History of the Székely people

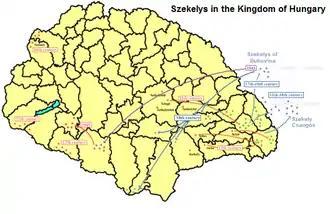
Székely people in the Kingdom of Hungary

After the theory of Hunnic descent lost scholarly currency in the 20th century, two substantial ideas emerged about Székely ancestry: